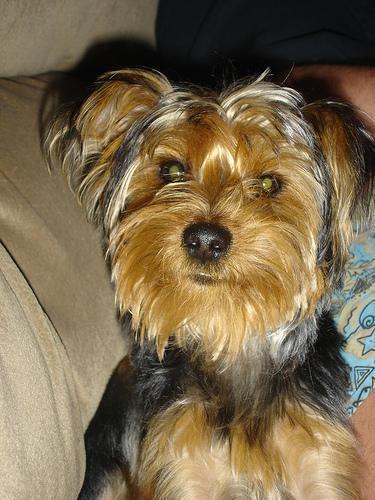
Yorkshire_terrier